Eve Miller

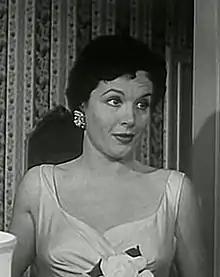
Miller in "The Big Bluff" (1955)

Eve Marilyn Miller (born Marilyn Miller; August 8, 1923 – August 17, 1973) was an American actress who appeared in 41 films between 1945 and 1961. She was born in Los Angeles, California, and died in Van Nuys, California. She died by suicide at age 50.